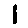
Label: 1